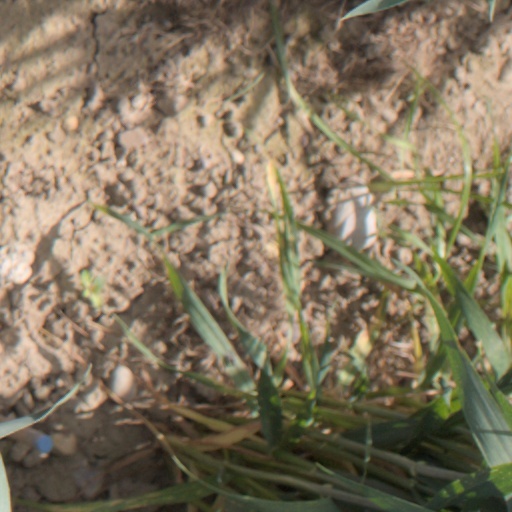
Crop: wheat